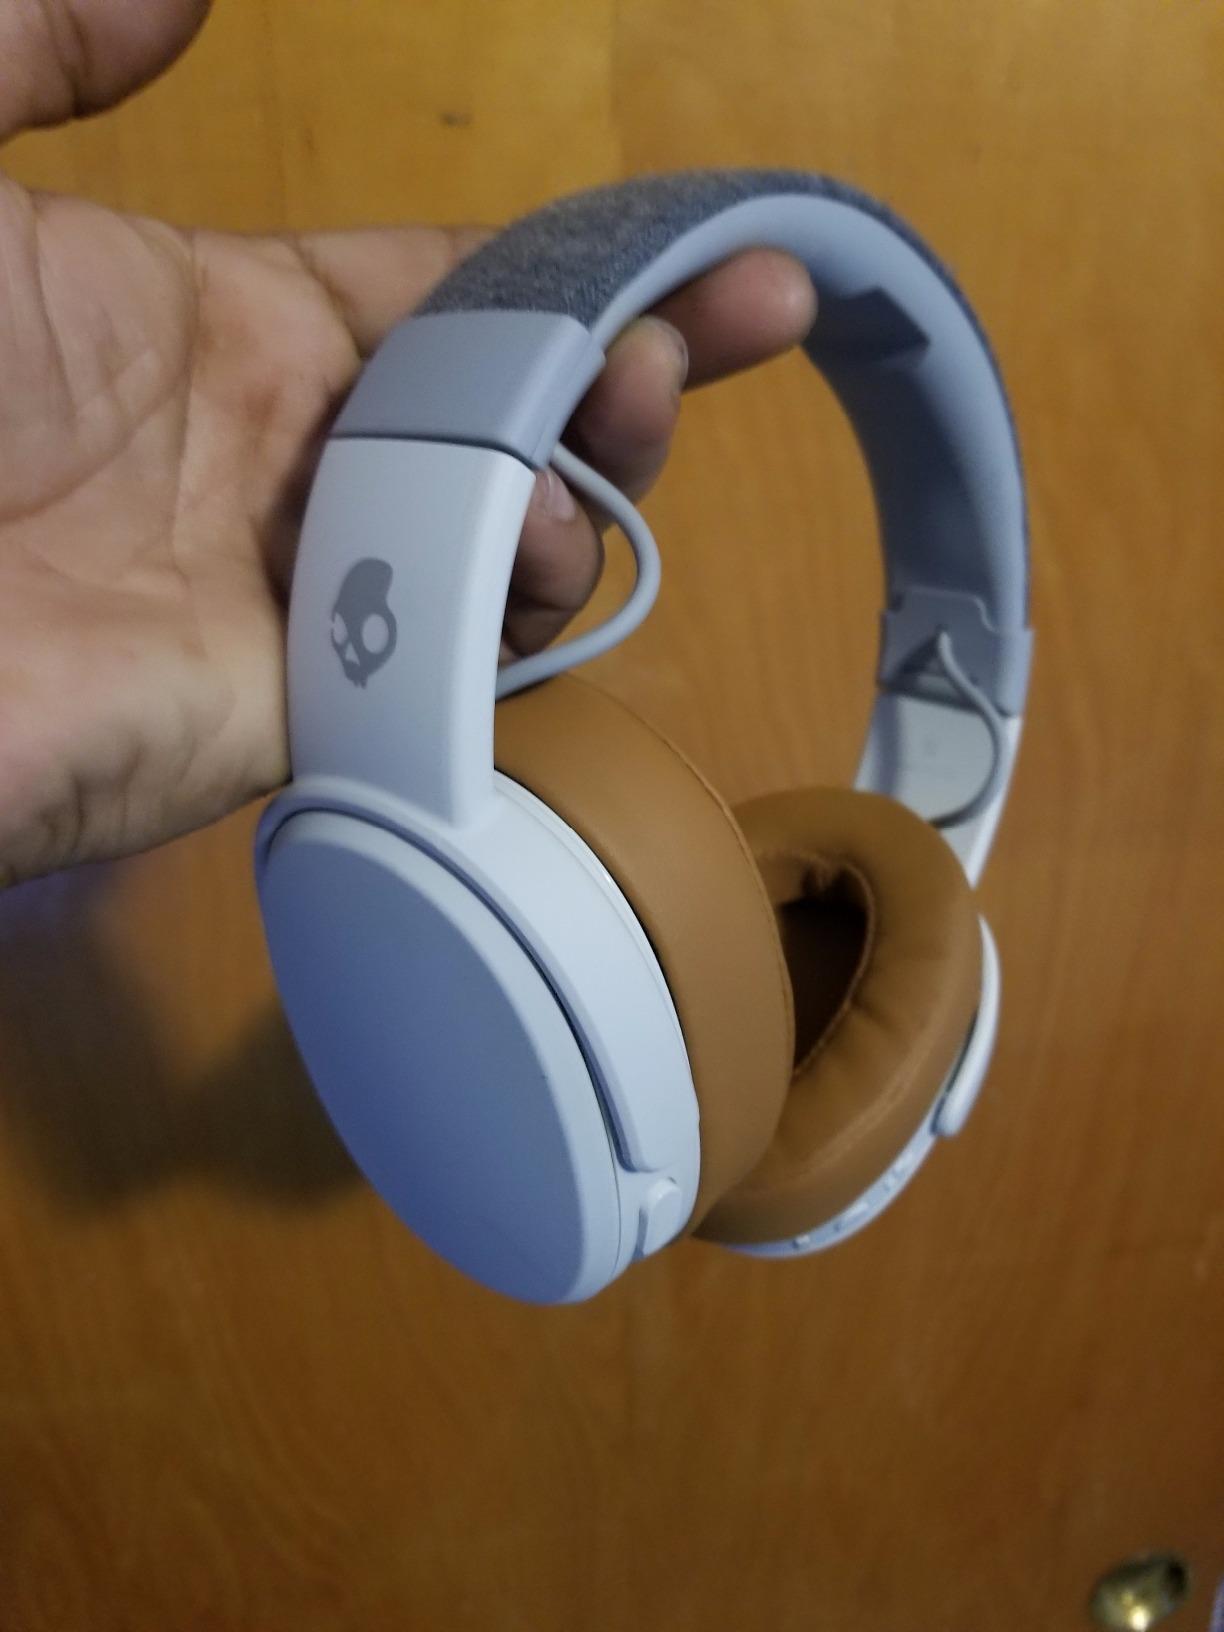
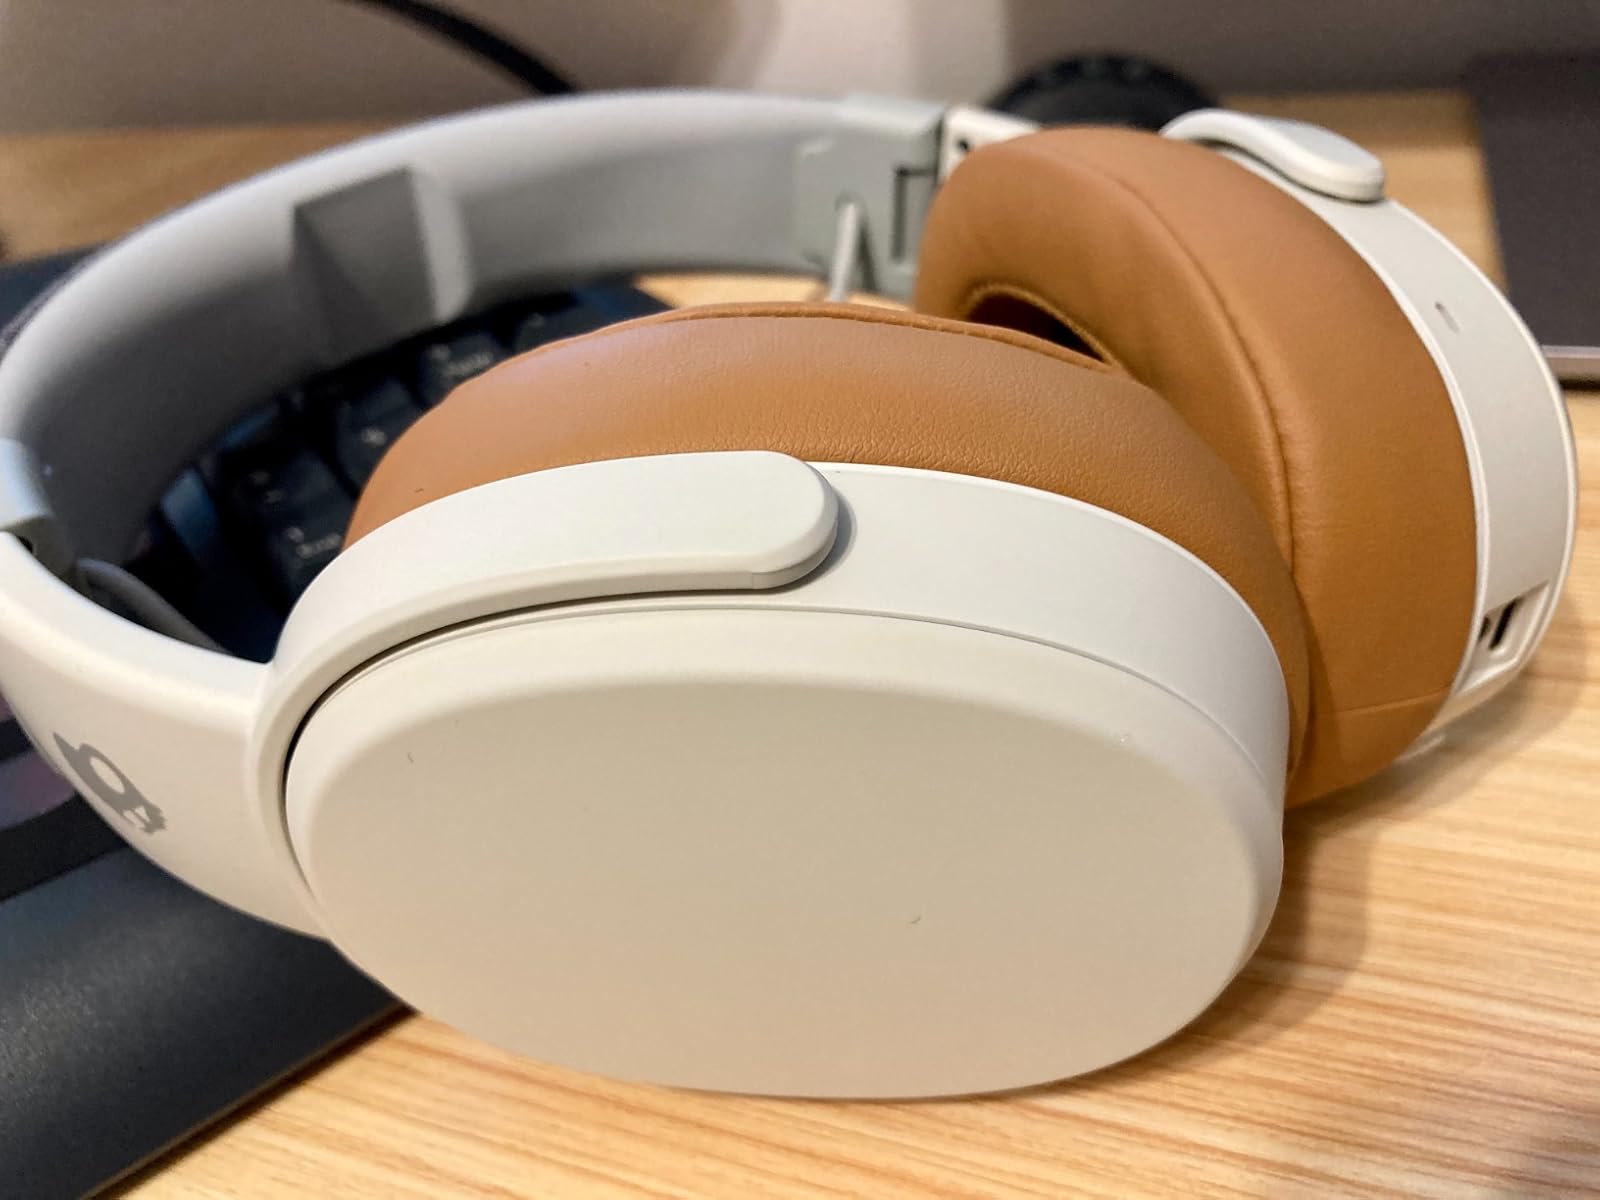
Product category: headphones
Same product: yes